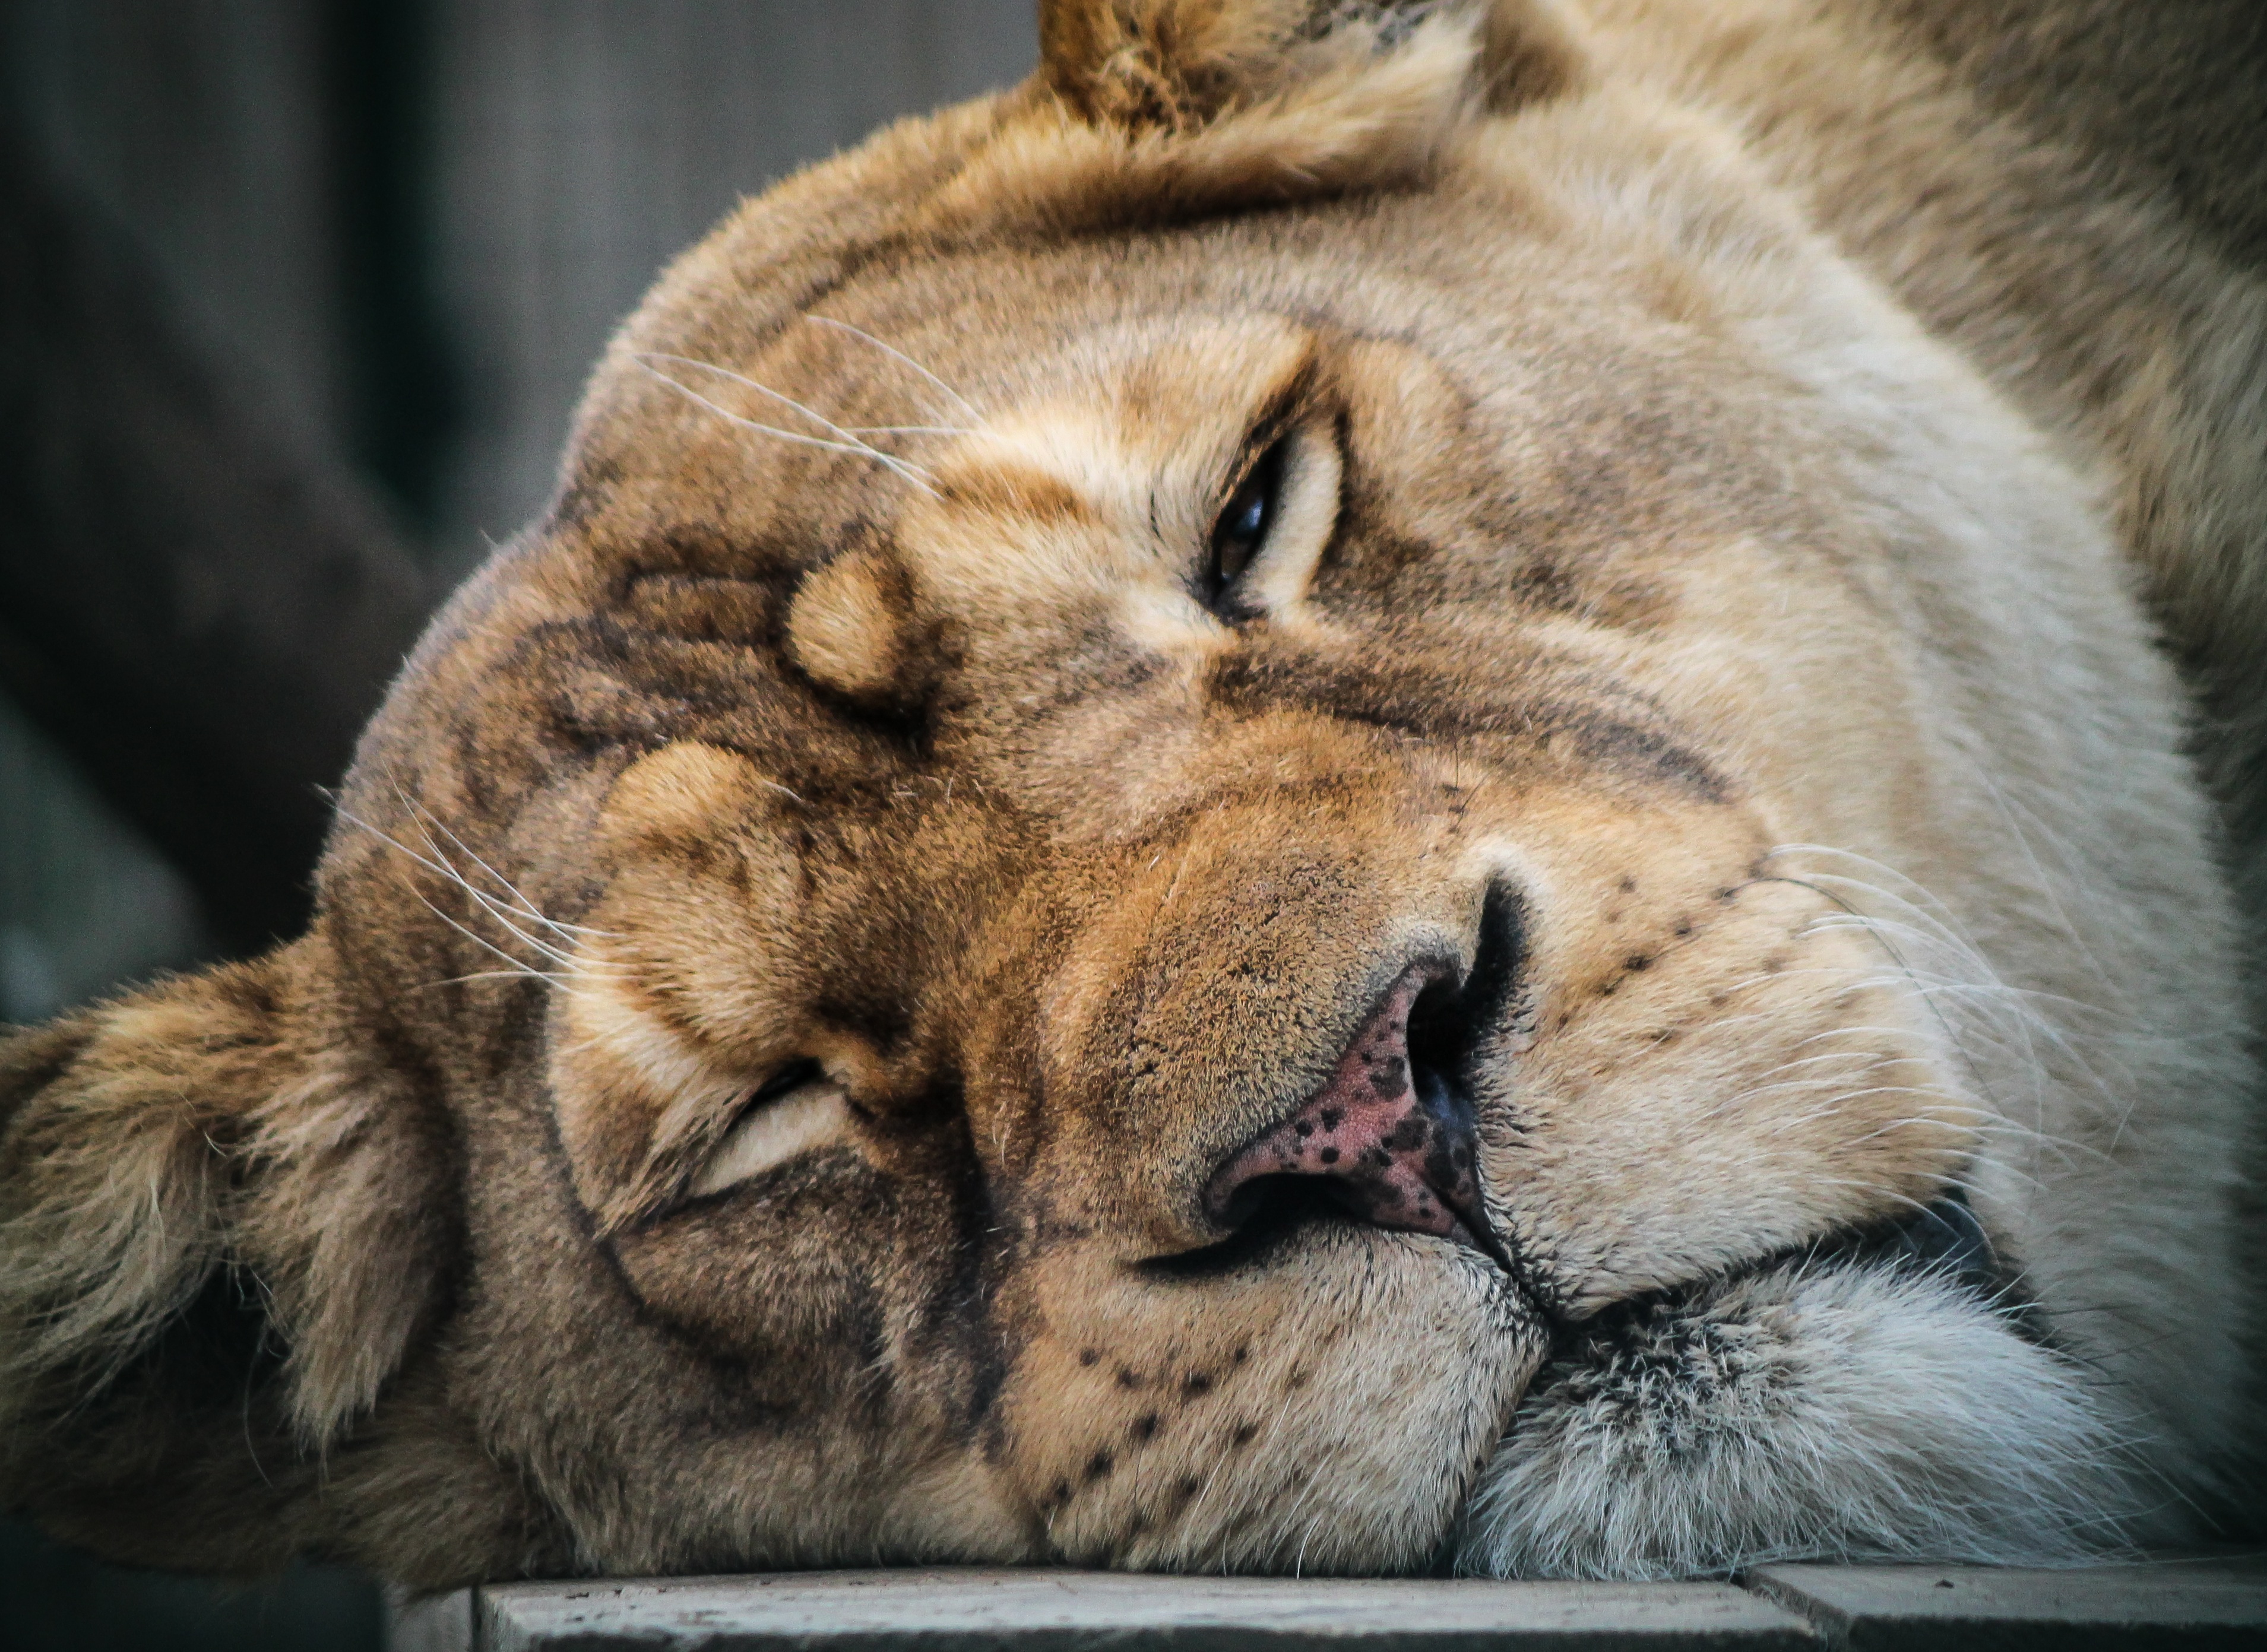
watch, nature, desert, animal, female, wildlife, zoo, portrait, relax, mammal, rest, fauna, lion, yawn, close up, cheetah, nose, whiskers, lazy, sleep, snout, animals, mood, puma, loose, big cats, laziness, llatportr, regardless of whether the, small to medium sized cats, cat like mammal, dog breed group, king of animals, a lioness